The Sand Pebbles (film)

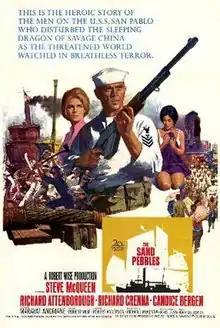
Theatrical release posterby Howard Terpning

The Sand Pebbles is a 1966 American epic war film directed by Robert Wise in Panavision. It tells the story of an independent, rebellious U.S. Navy machinist's mate first class, aboard the fictional river gunboat USS "San Pablo", on Yangtze Patrol in 1920s China. The production was filmed on location in Taiwan and Hong Kong.